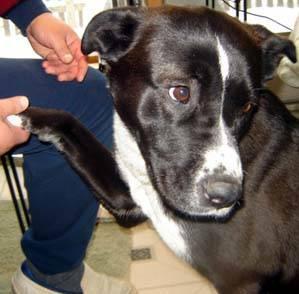
dog